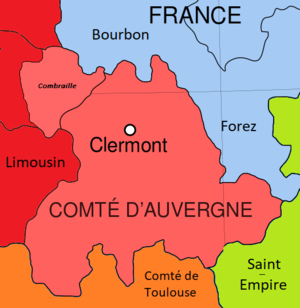
Comté d'Auvergne sous Guy II - Mariage avec Péronnelle de Chambon
Guy II d'Auvergne ou Guion II d'Auvernha en occitan fils du comte Robert IV d'Auvergne et de Mathilde de Bourgogne, est comte d'Auvergne de 1194 à 1222. Son règne fut marqué par de nombreux revirements géopolitiques, dont l'Auvergne est en première ligne et qui en subira les répercussions.
Péronnelle de Chambon est dame de Combraille, et comtesse d'Auvergne par son mariage avec le comte Guy II d'Auvergne.
Le comté d'Auvergne est une ancienne principauté de l'actuelle France. Sa situation au centre de la Gaule, puis du royaume de France n'a pas été permanente. Au XIIᵉ siècle le comté d'Auvergne partage ses frontières avec les terres des Plantagenêt à l'ouest, le royaume de France au nord, le Saint-Empire à l'est et le comté de Toulouse, territoire lié au royaume d'Aragon au sud.